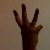
The image shows a hand gesture representing the number 6 in Indian Sign Language.